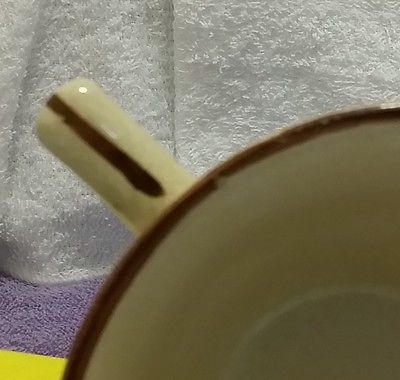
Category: mug